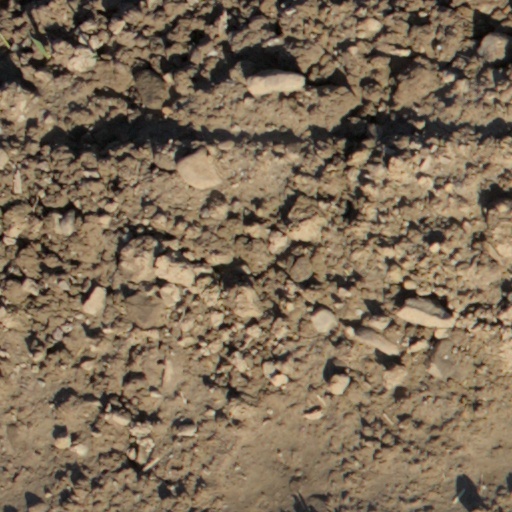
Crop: wheat